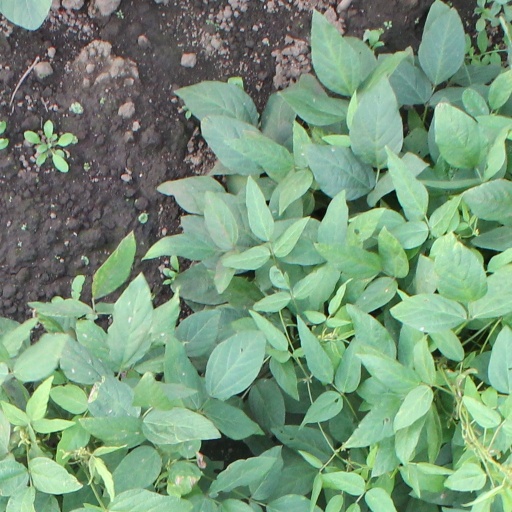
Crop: soybean